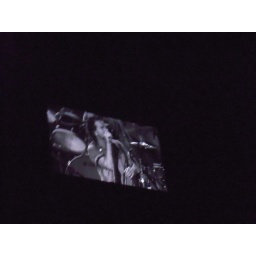
screen in black and white